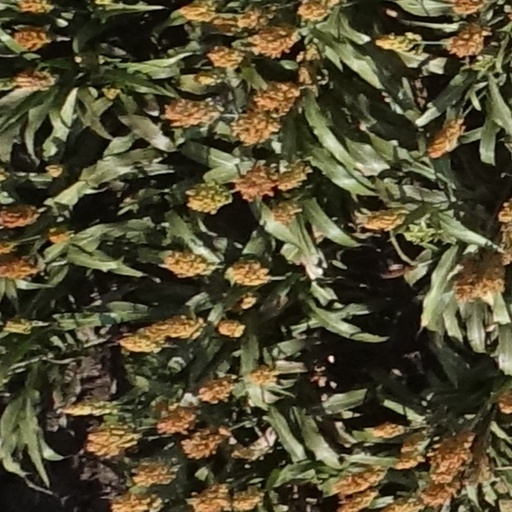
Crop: sorghum